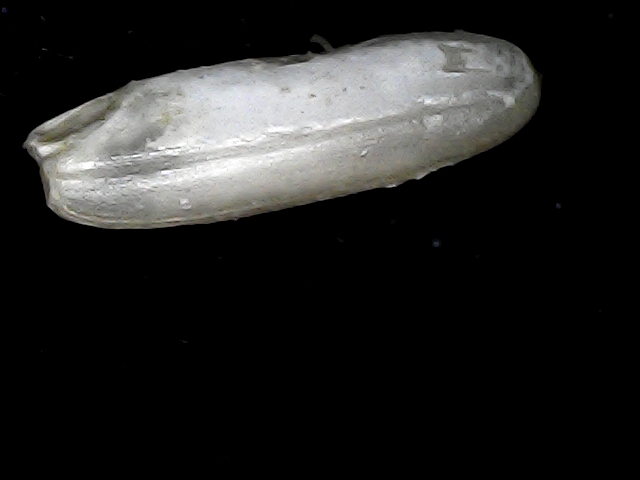
Rice variety: BD75